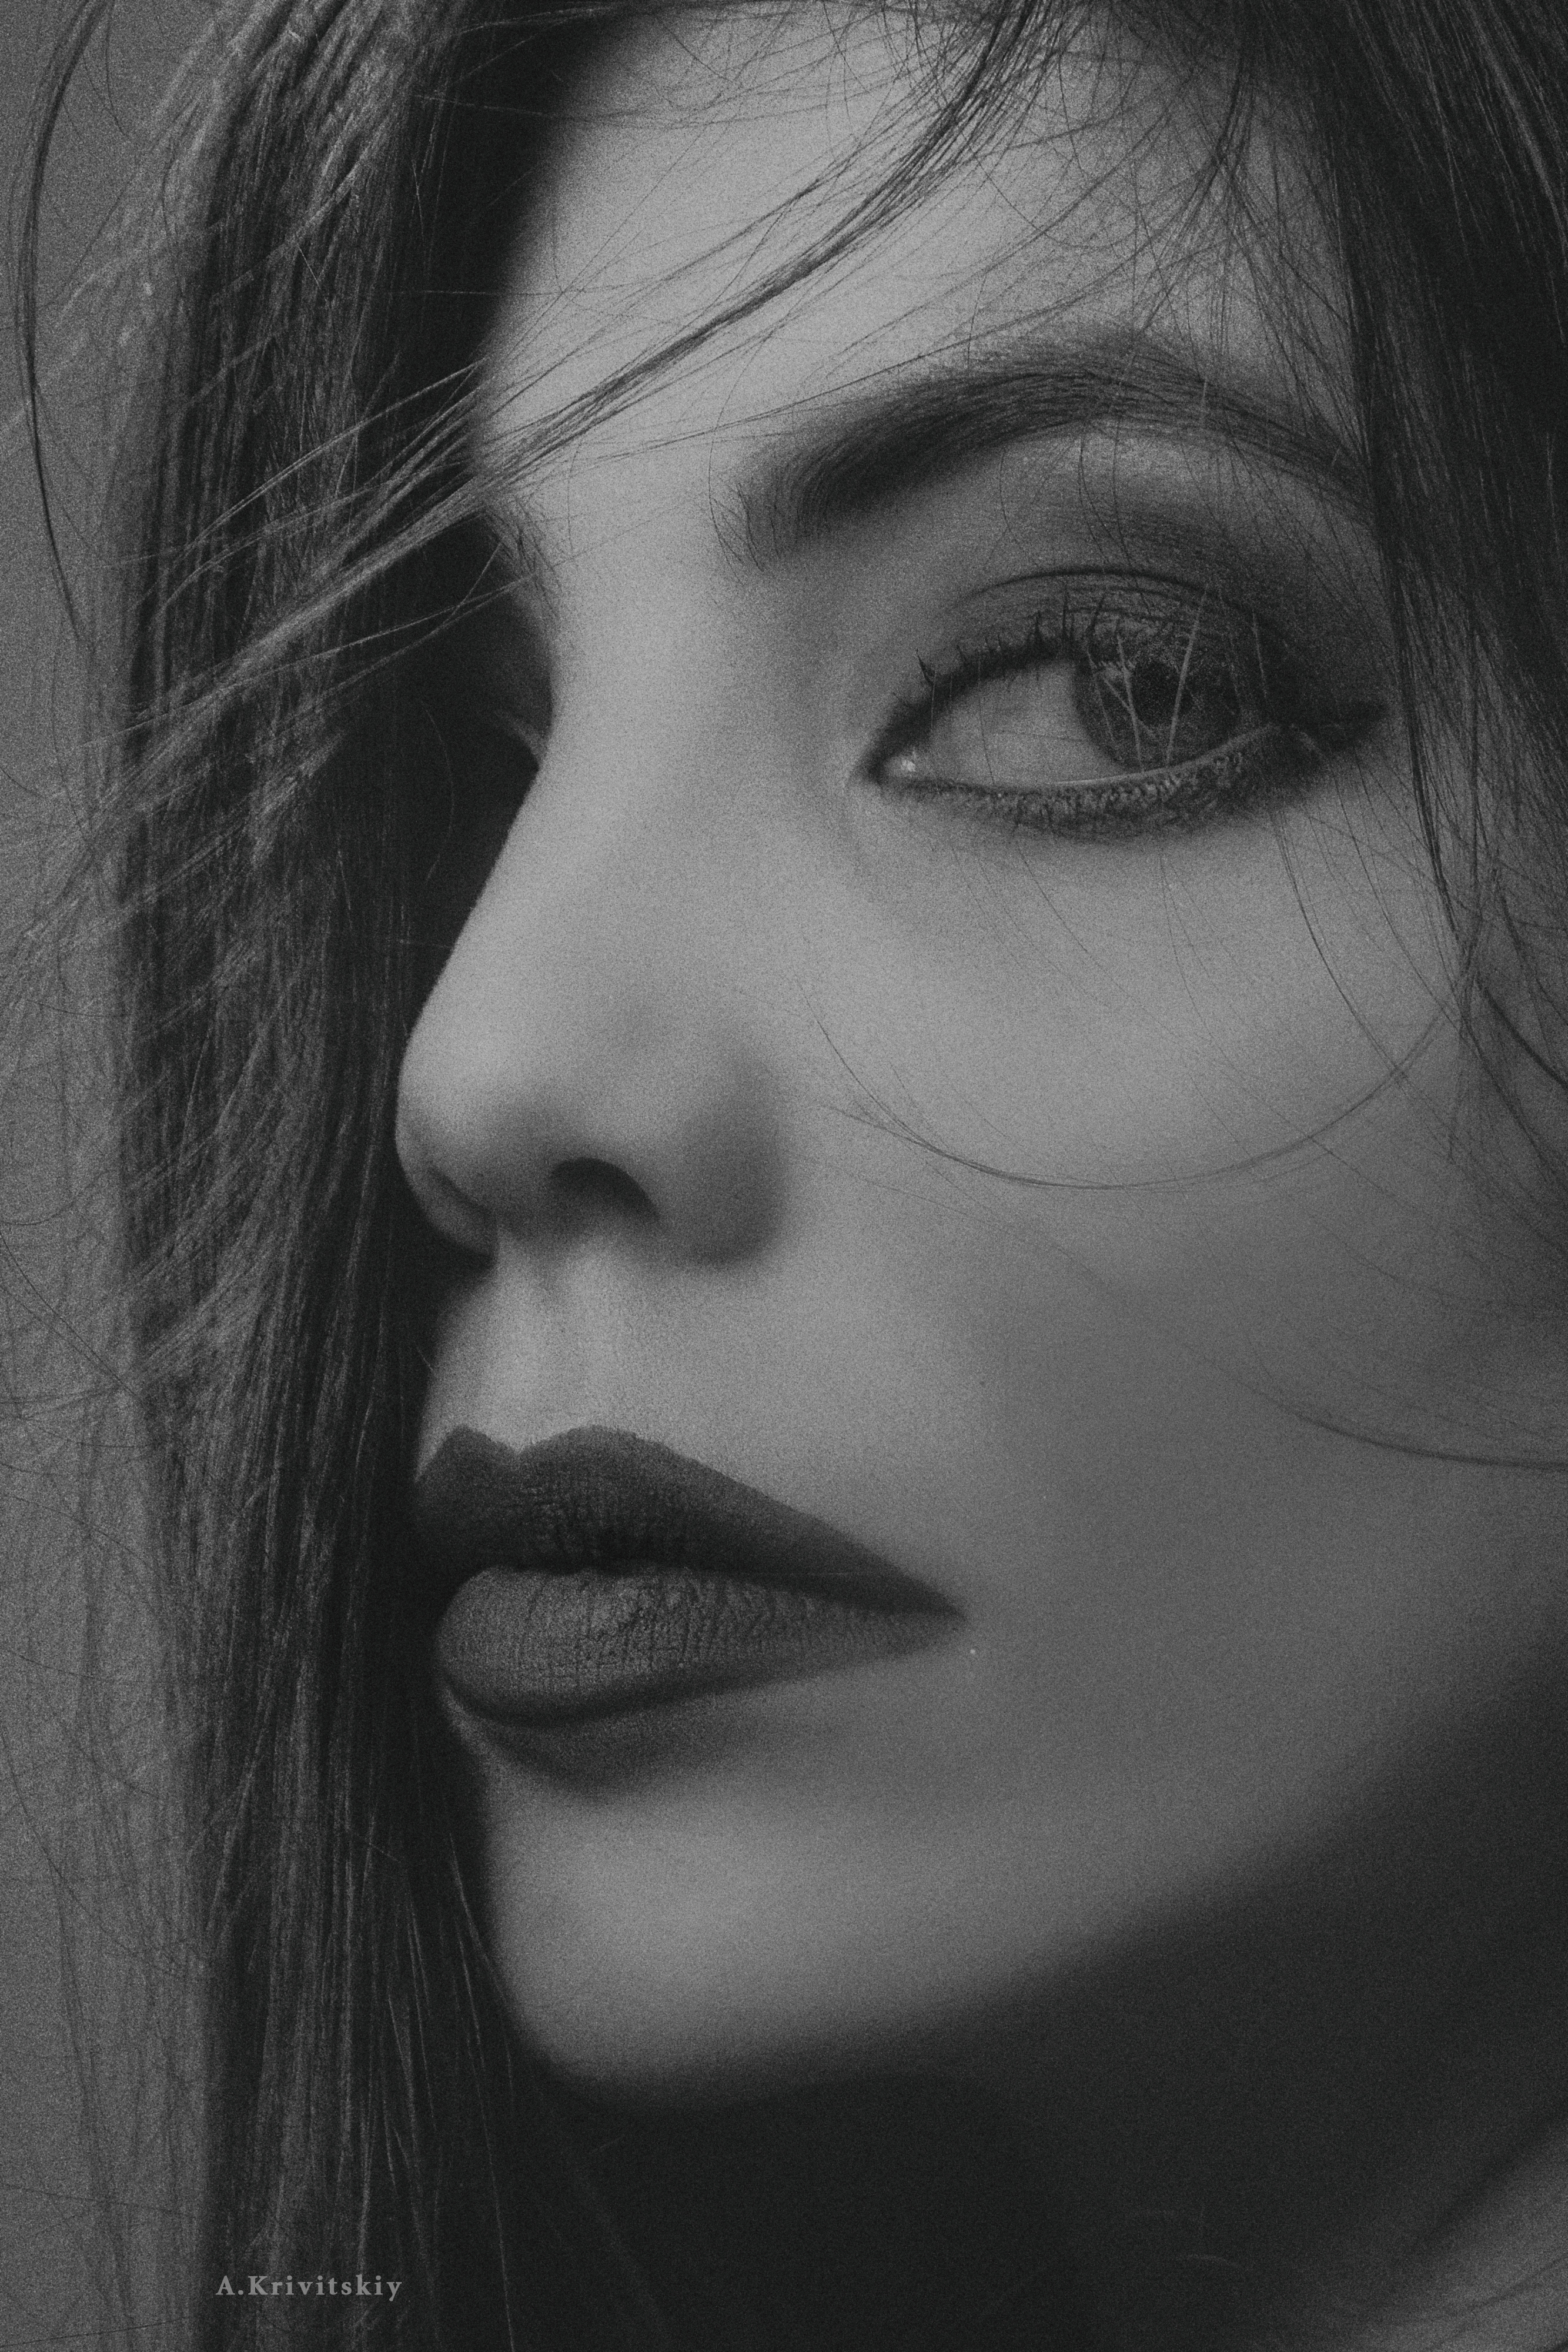
girl, portrait, retro, face, beautiful, look, studio, monochrome, donate, forehead, nose, cheek, skin, lip, chin, hairstyle, eyebrow, mouth, shoulder, eyelash, eye liner, human, lipstick, neck, flash photography, jaw, iris, ear, makeover, black and white, style, black hair, cool, layered hair, bangs, No expression, long hair, Step cutting, monochrome photography, eye shadow, eyelash extensions, close up, brown hair, cosmetics, mascara, darkness, feathered hair, portrait photography, surfer hair, jewellery, hair coloring, self portrait, photo shoot, Gothic fashion, flesh, model, selfie, goth subculture